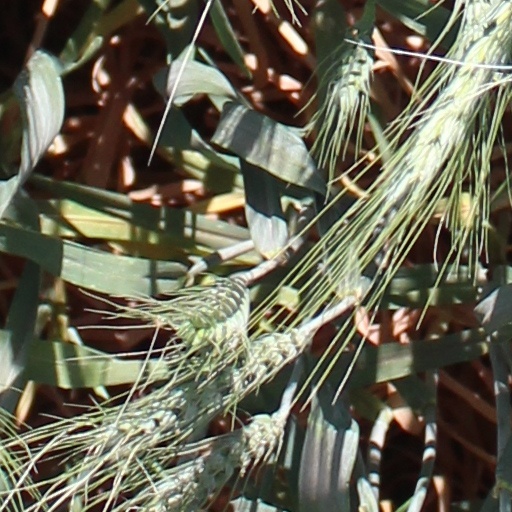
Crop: wheat